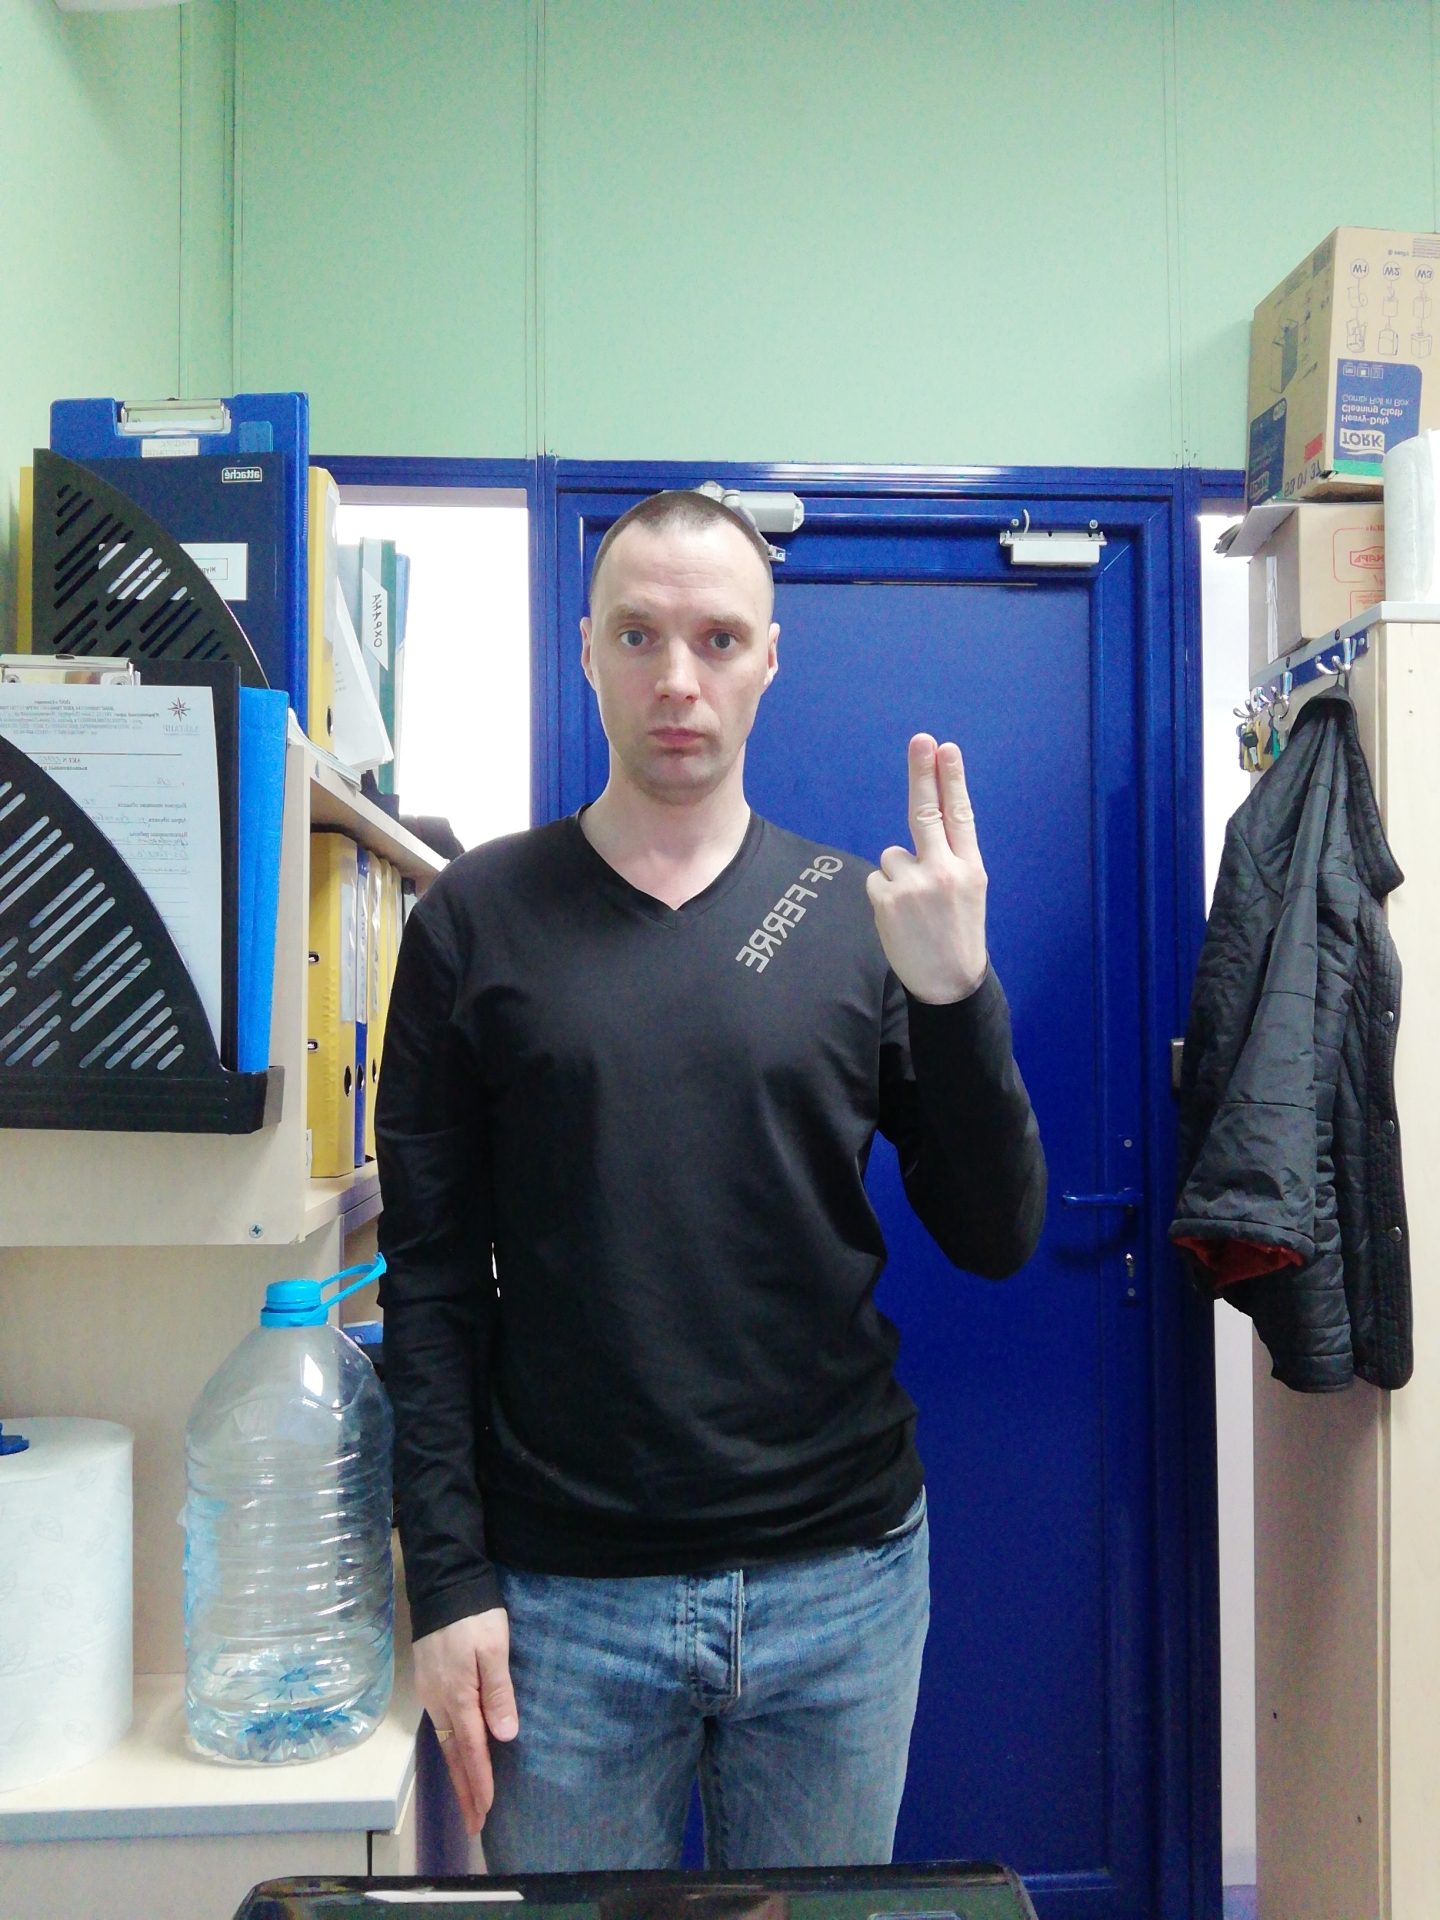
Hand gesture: two_up_inverted